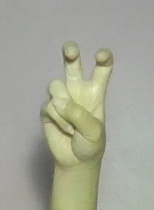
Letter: toot